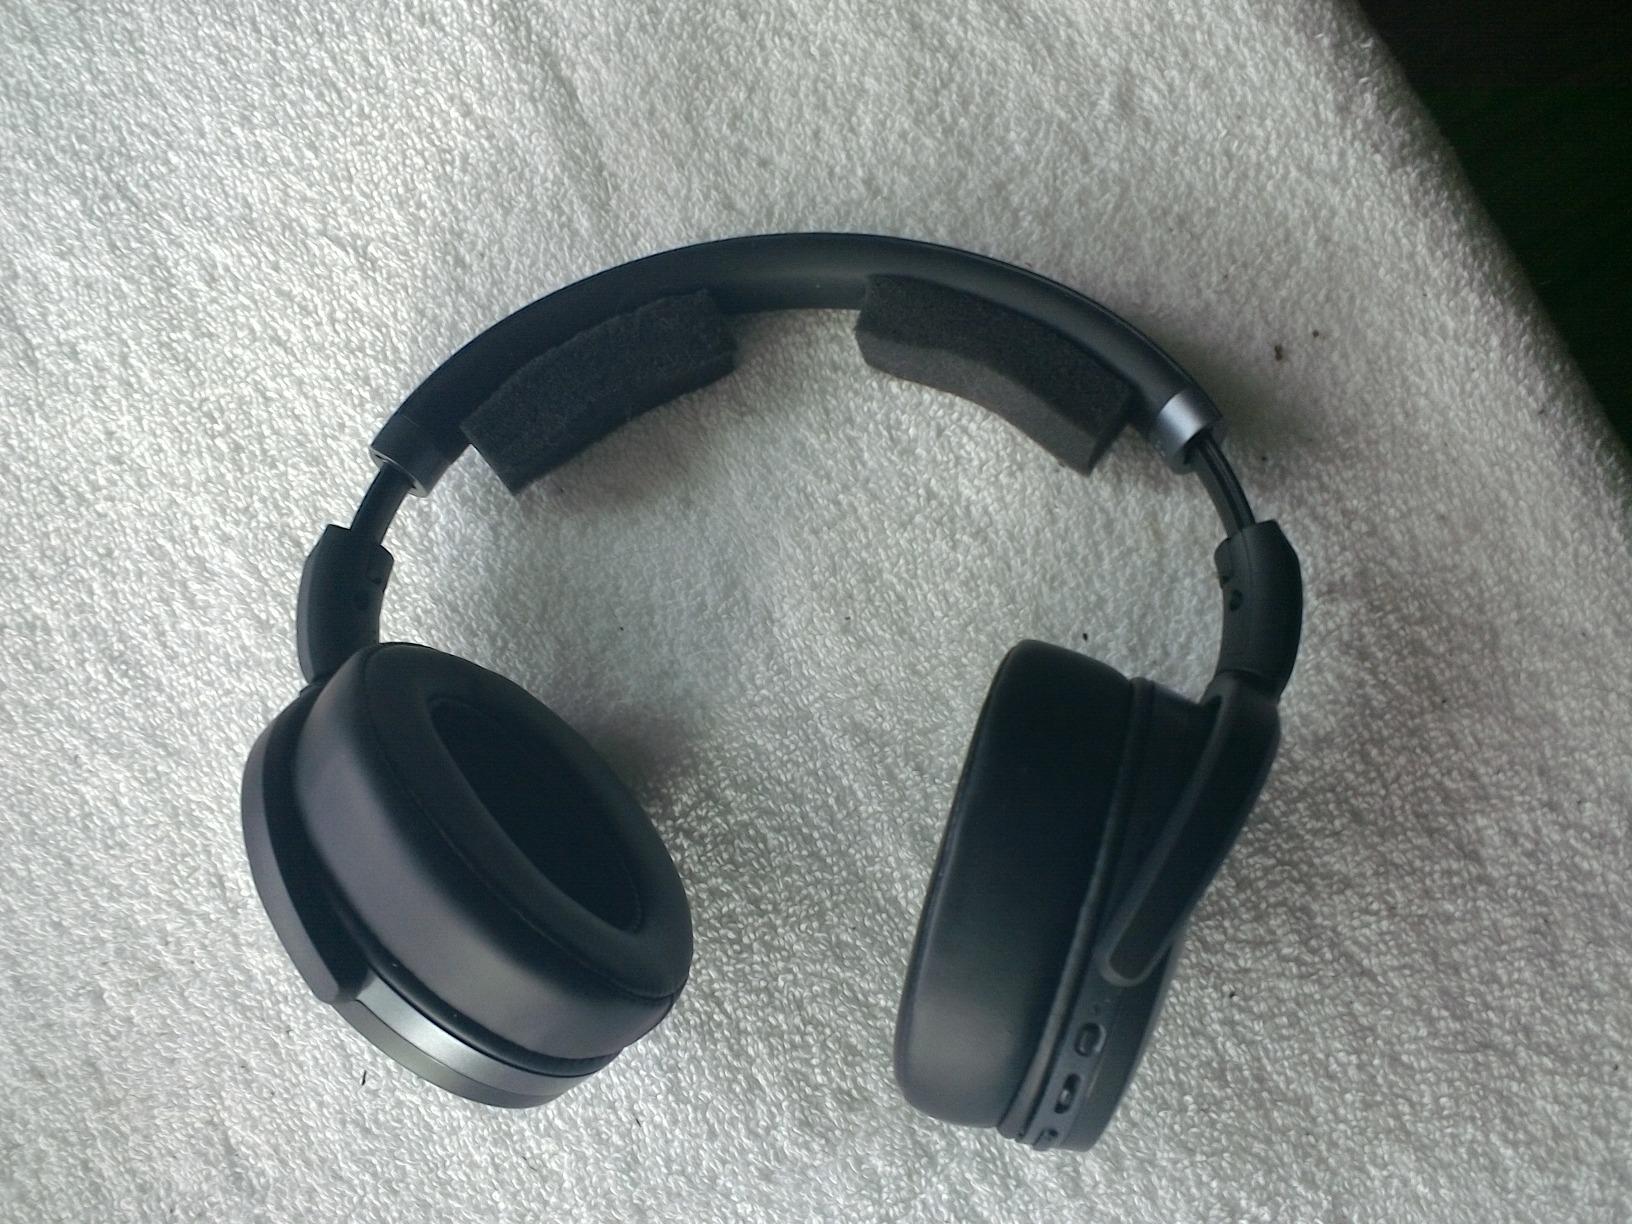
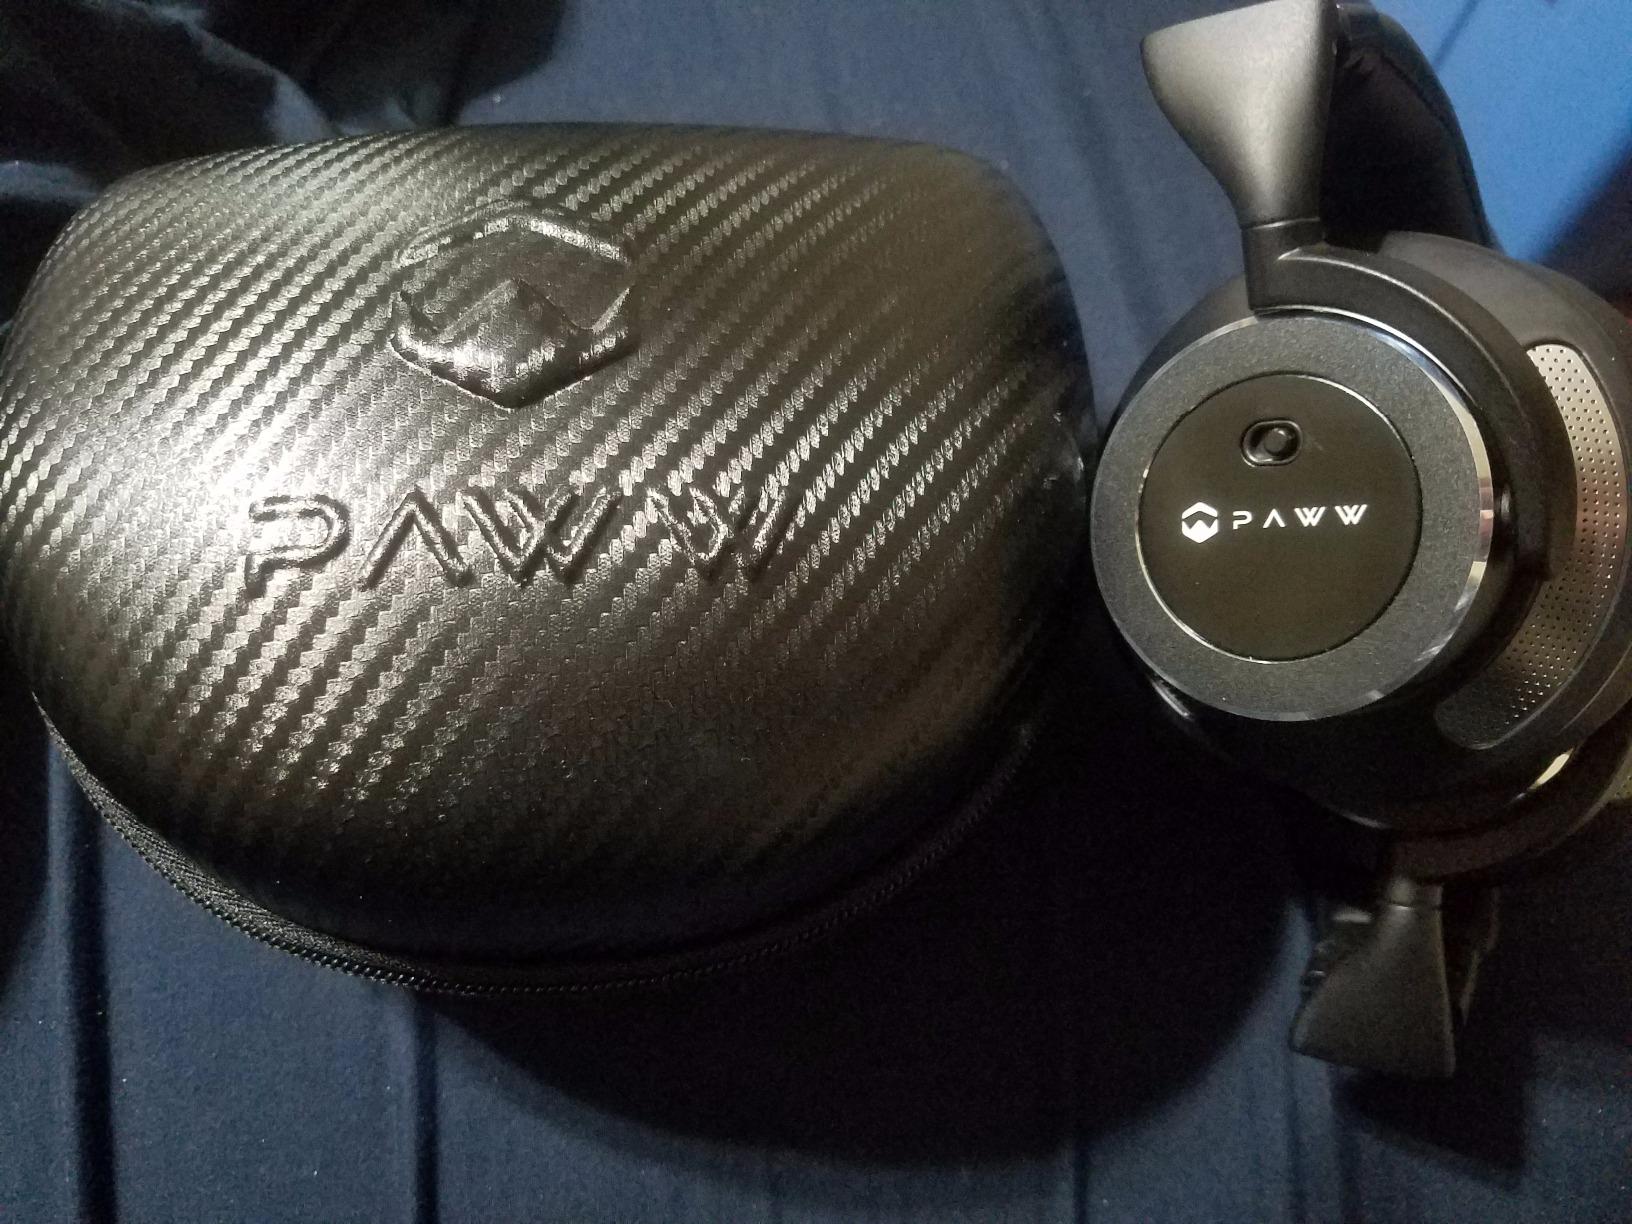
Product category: headphones
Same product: no